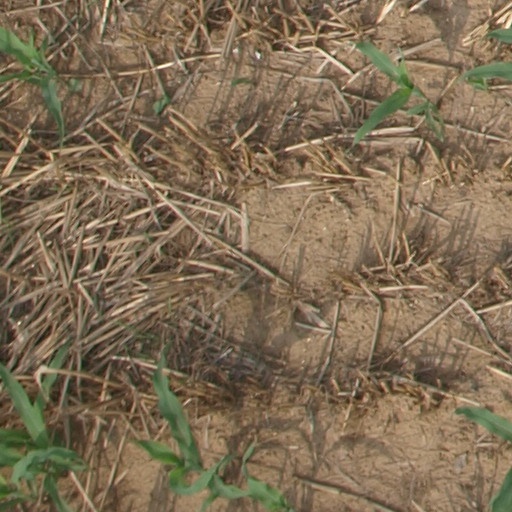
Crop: maize; corn